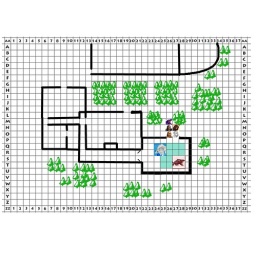
The blue area is difficult terrain. The trees are not difficult terrain but attack you if you are under them.